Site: brandenburg
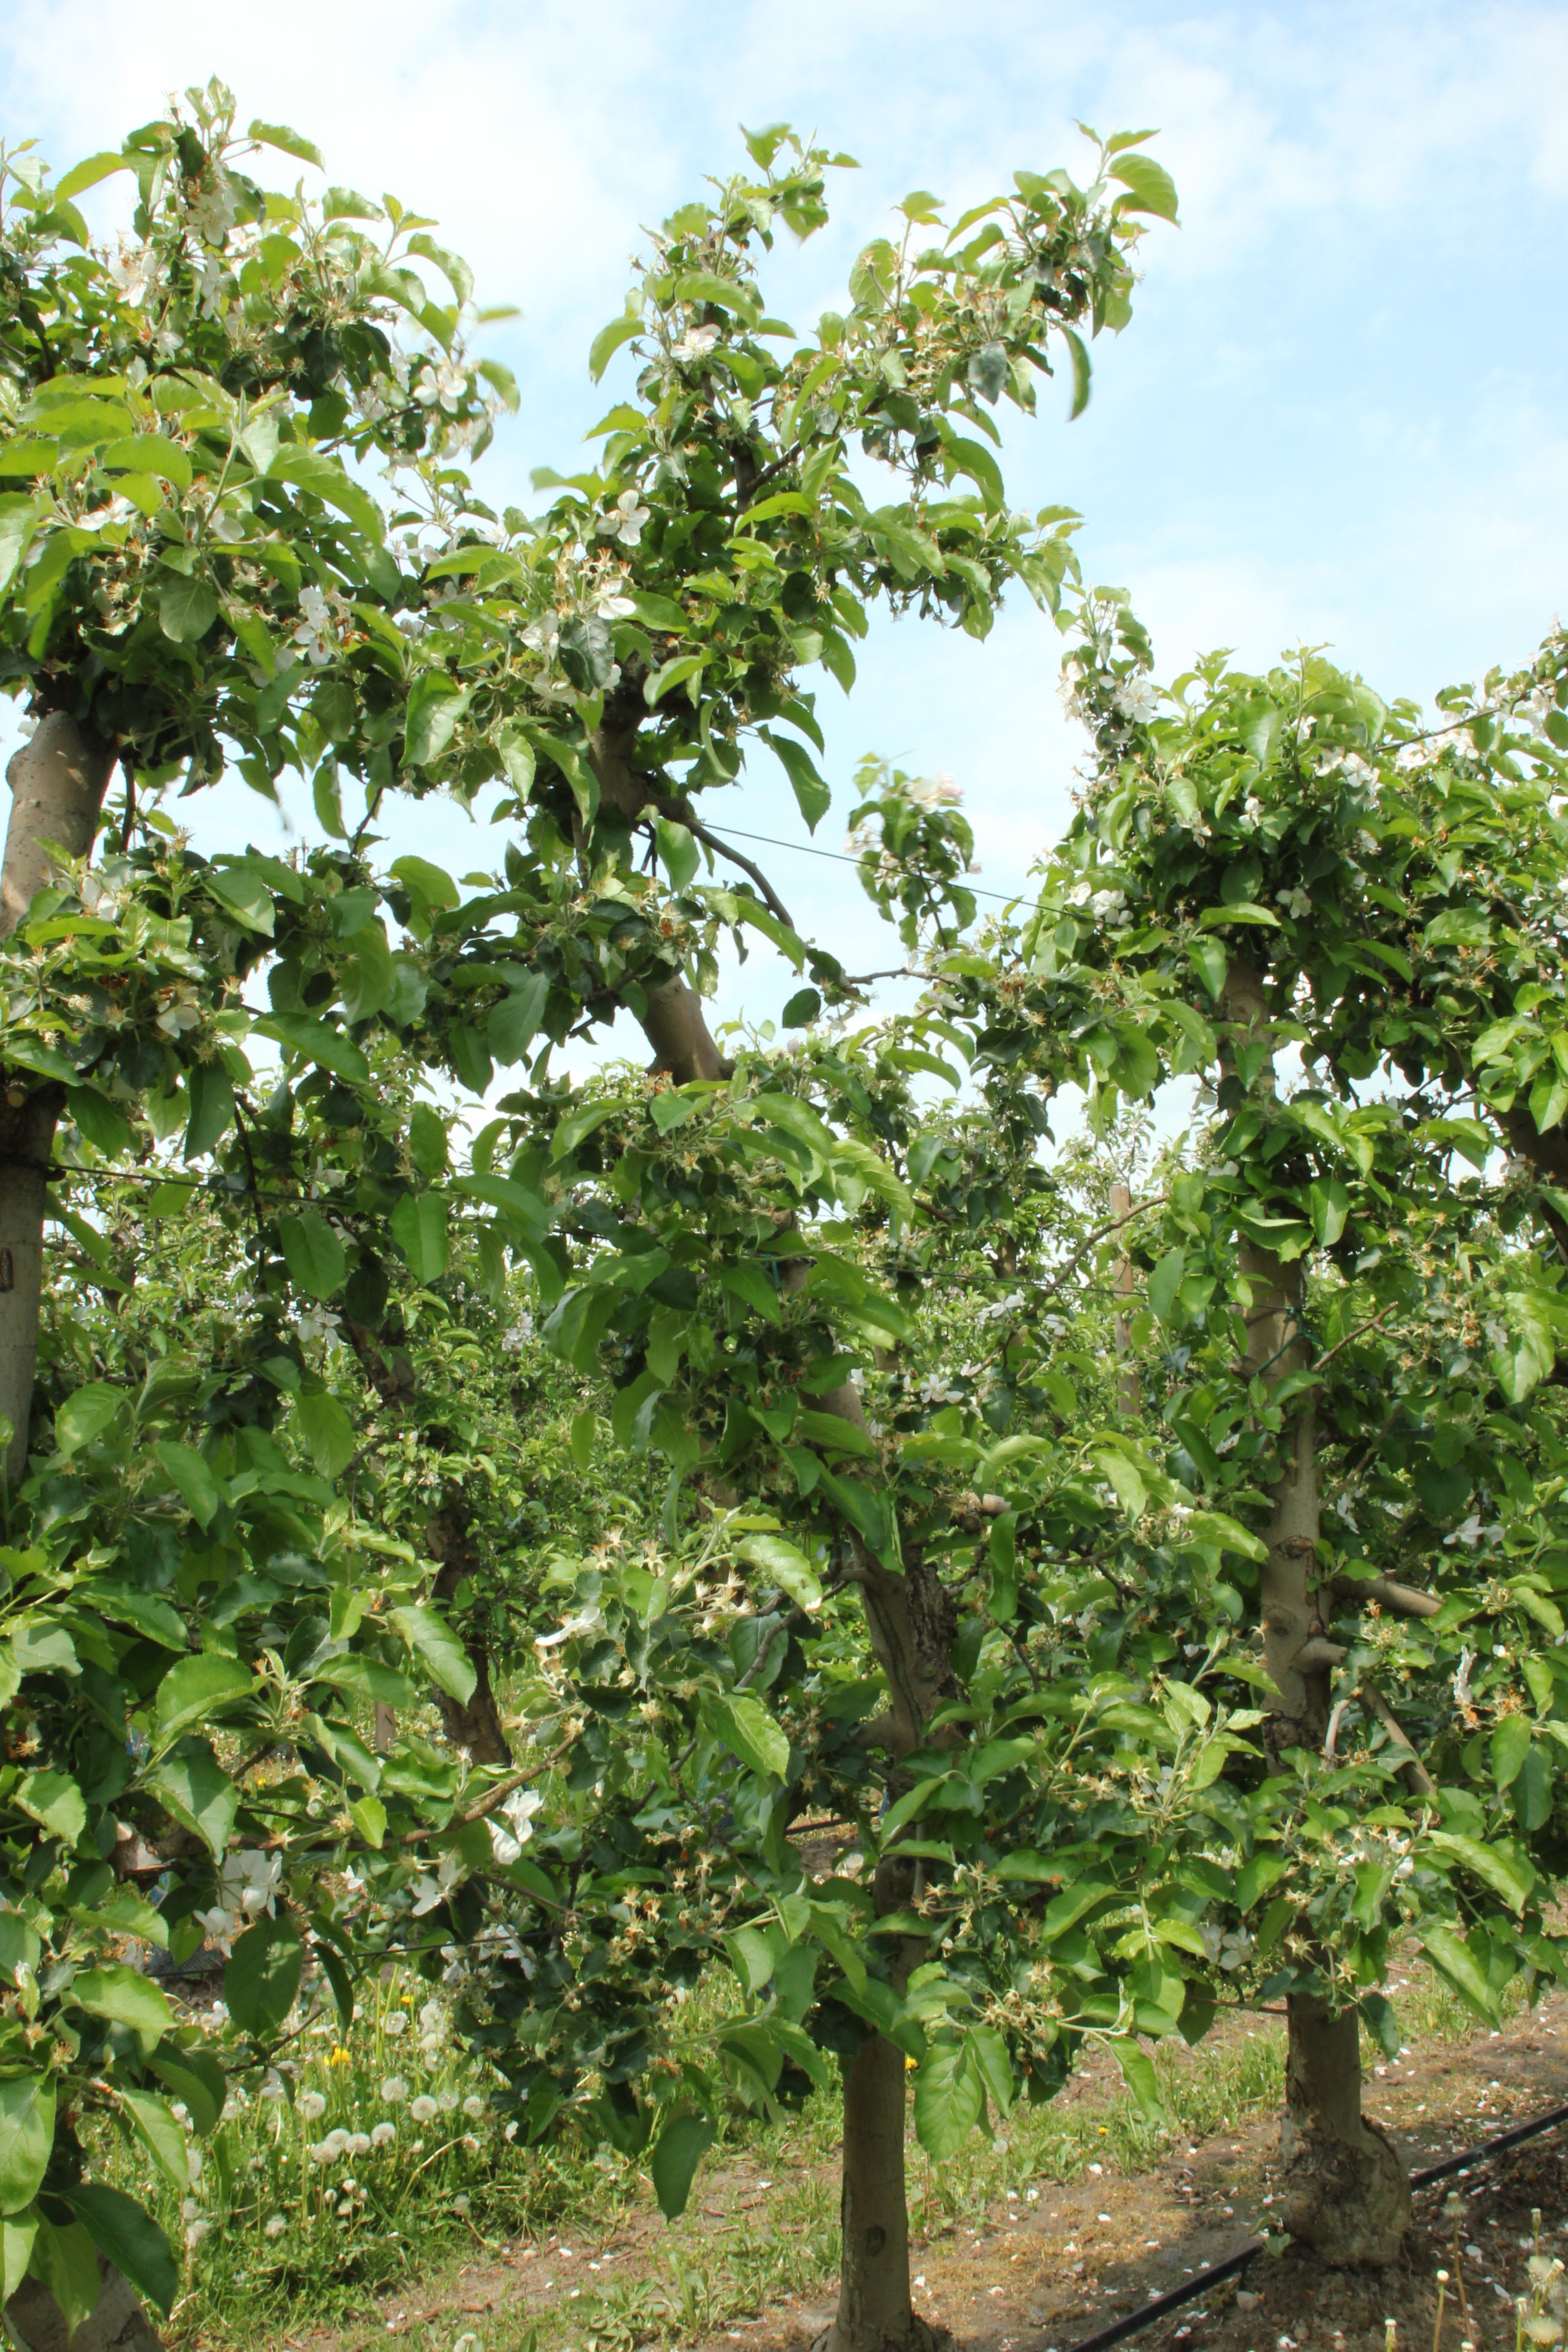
Growth stage (BBCH 67): Flowering